Ujung Water Palace

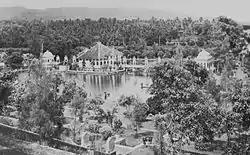
Ujung Water Palace in 1935

Ujung Water Palace was built by the last king of Karangasem I Gusti Bagus Jelantik in 1909, as a development of the "Dirah Pool" which has been built by the previous king in 1901 for exorcisms. The architects were the Dutch van Den Hentz, the Chinese Loto Ang, and "undagi" (Balinese architects). The construction was completed in 1921. In 1937, Taman Ujung Karangasem was inaugurated with a marble stele inscribed with the text in two alphabets: Latin and Balinese script; and in two languages: Malay and Balinese.